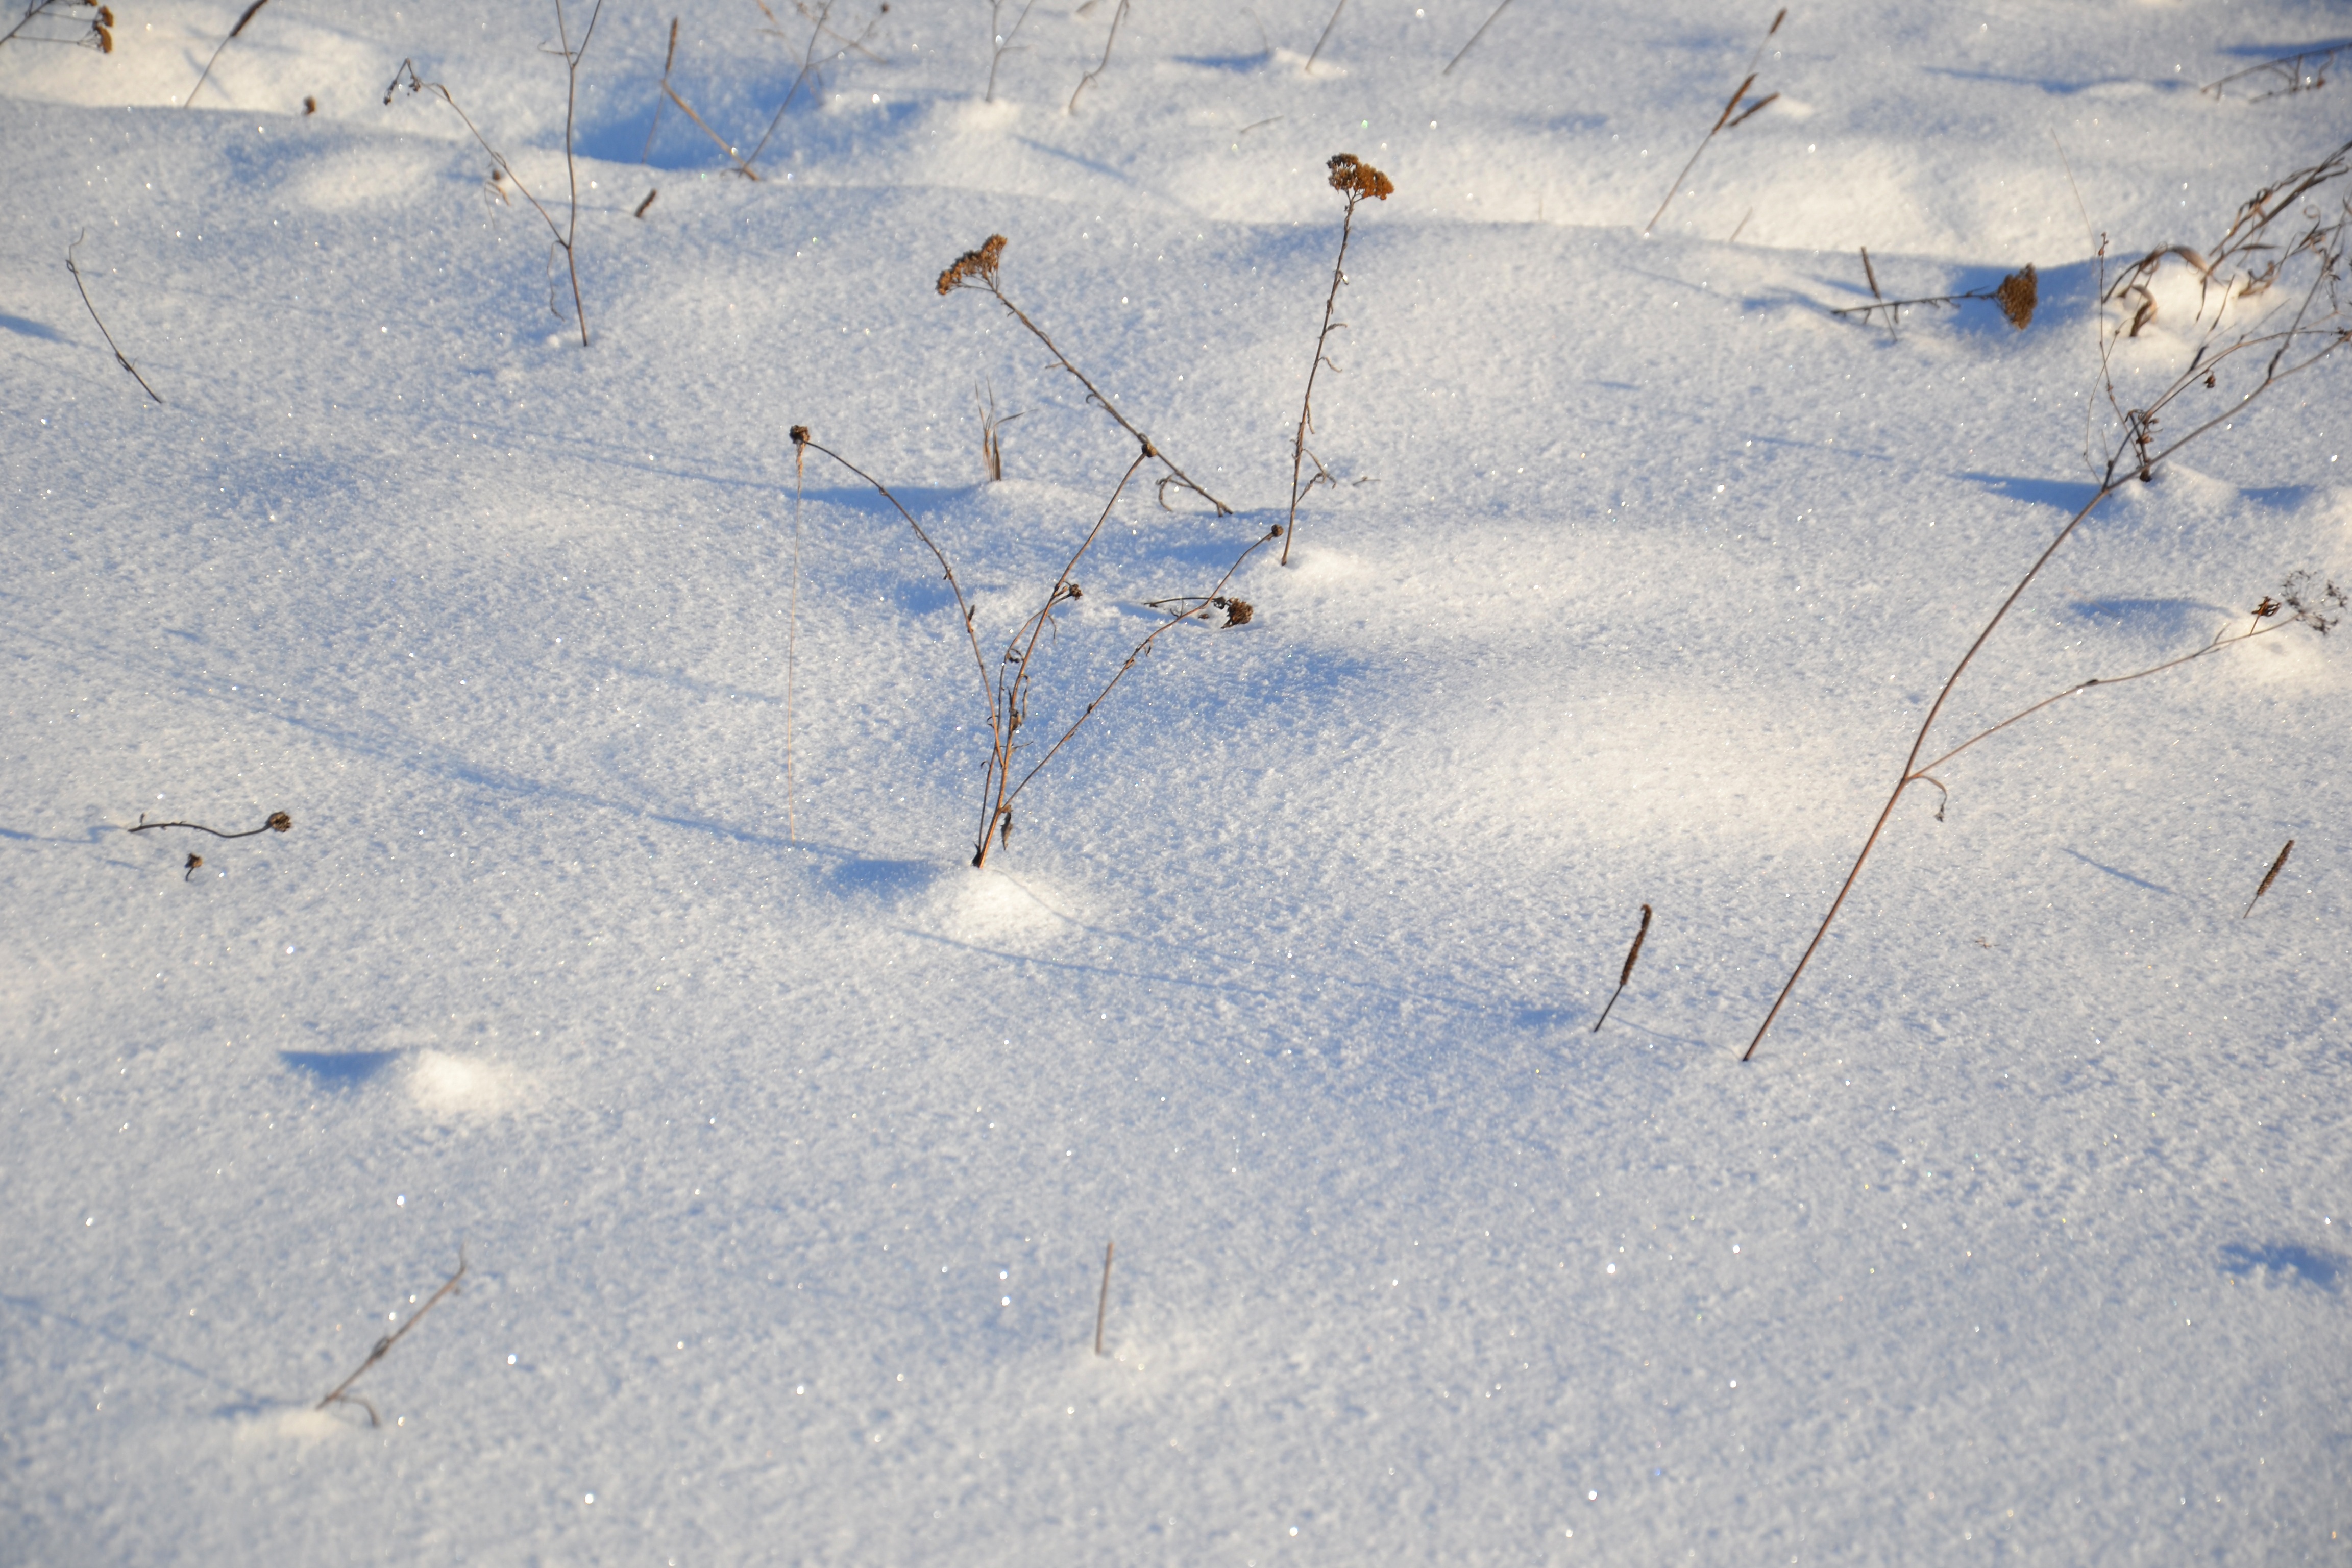
landscape, nature, snow, cold, winter, white, field, frost, weather, shadow, arctic, season, plants, tinsel, blizzard, piste, snowflakes, tundra, freezing, temperature, siberia, minus, crystals, snowdrifts, winter background, geological phenomenon, winter storm